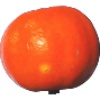
Label: clementine